Bianca e Fernando

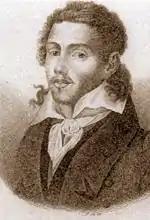
Tenor Giovanni David

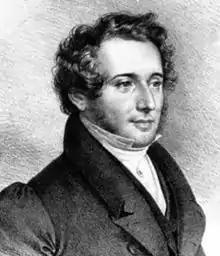
Baritone Antonio Tamburini

The ambitious Filippo has secretly imprisoned Carlo, Duke of Agrigento and usurped his throne. Carlo's son Fernando was accordingly forced into exile although he was still only a child. Carlo's daughter, Bianca, the widow of the Duke of Messina, unaware of Filippo's plots agrees to become his wife. Fernando, now an adult, returns home with a desire to avenge his father, who he thinks is dead.